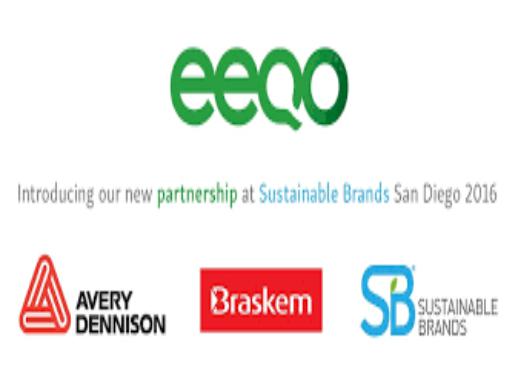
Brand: avery dennison-2
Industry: Others